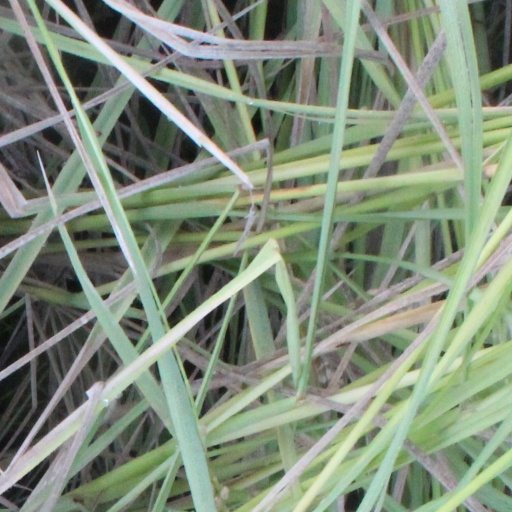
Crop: rice